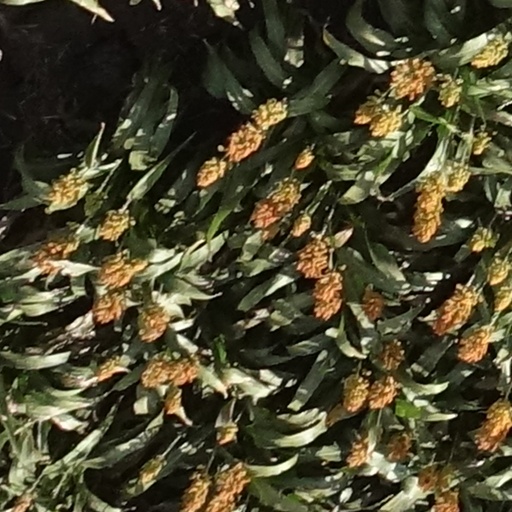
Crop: sorghum